Elisha Smith Robinson

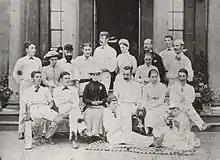
A cricket XI of Robinsons all directly related to Elisha Smith Robinson who lost by 37 runs to an XI of Graces all directly related to W.G.Grace.

In 1878 Charles Parnell of West Town Cricket Club near Bristol proposed to Alfred Robinson, John's son, that he assemble a team to play on the August Bank Holiday. Alfred responded with a team made up entirely of Robinsons. From that day until 1964 Robinsons fielded a cricket XI on that bank holiday against various teams including one made up entirely of Graces in 1891.